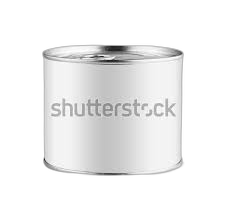
Waste category: metal